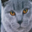
Label: cat